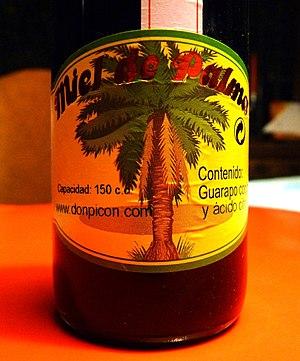
Le sirop de palmier, sirop de palme ou miel de palme, est un sirop édulcorant obtenu à partir de la sève de différentes espèces de palmiers. Ce sirop est produit dans les Îles Canaries, en Amérique du Sud et en Asie du Sud-Est. Son appellation de miel provient de l’aspect et du goût de ce sirop qui évoquent un miel d’abeille semi-liquide.